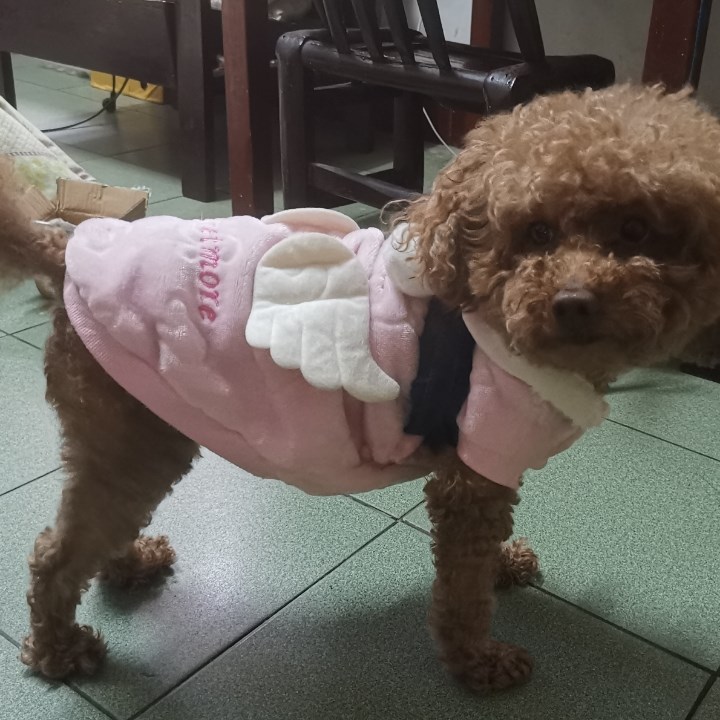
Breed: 7449-n000128-teddy